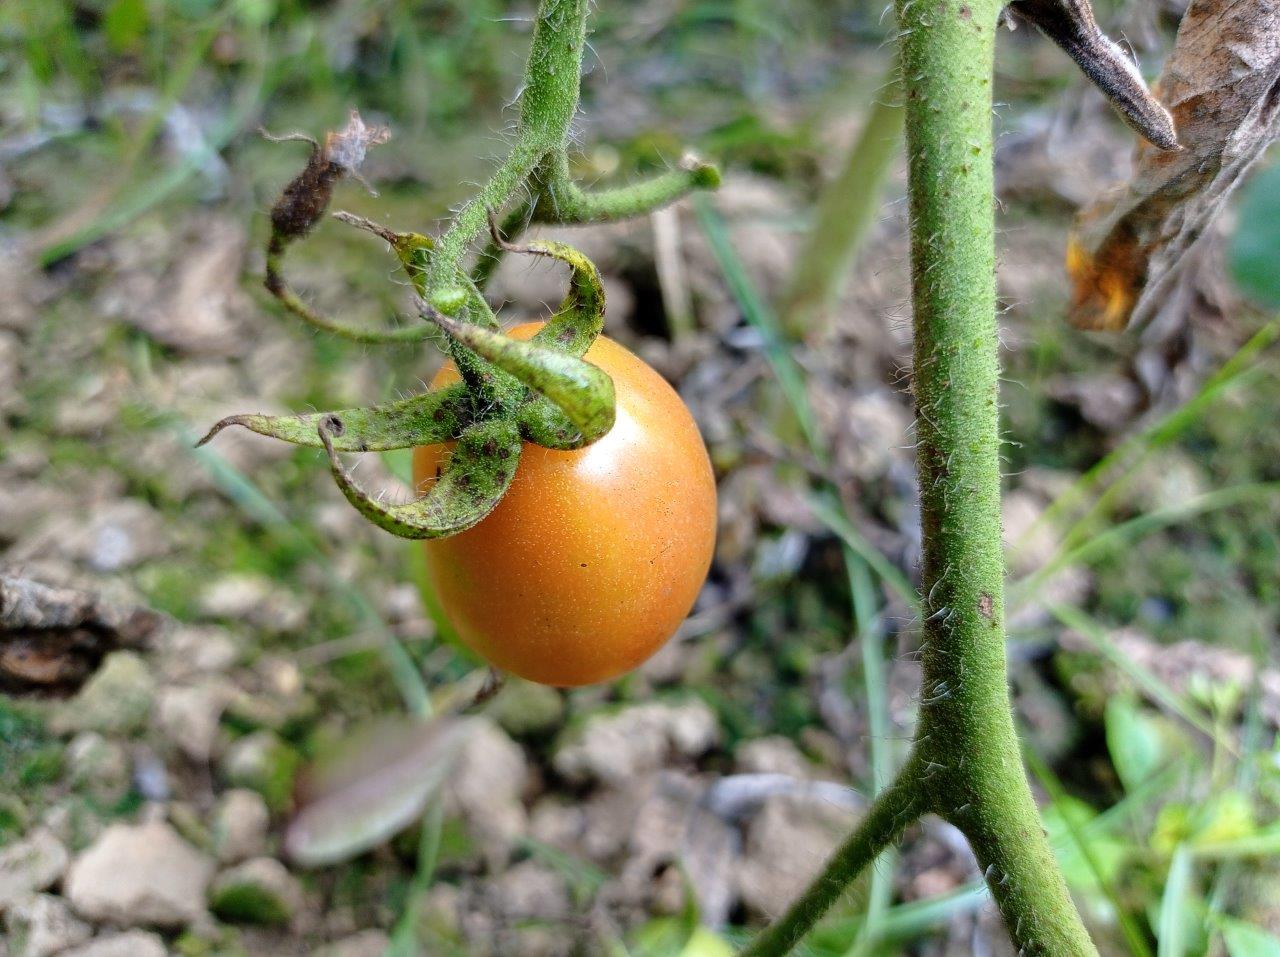
Maturity: Mature